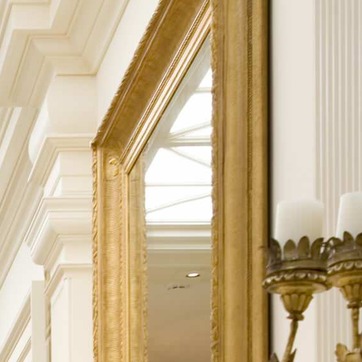
Material: mirror